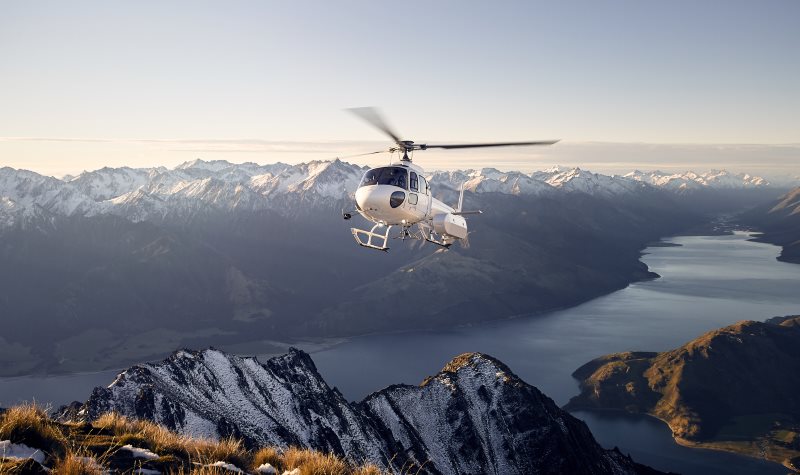
Vehicle type: Planes